Robin Benson

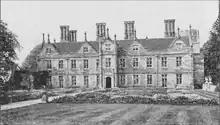
Buckhurst c.1900

On 7 July 1887, at St George's church, Hanover Square, Westminster, Benson married Evelyn Holford (1856–1943), the daughter of Robert Stayner Holford of Weston Birt in Gloucestershire. The couple had five children: